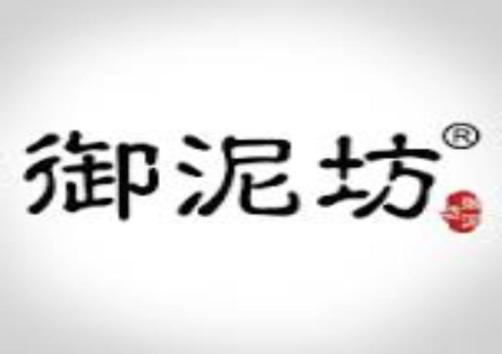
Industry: Necessities